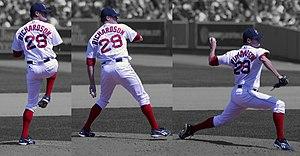
Dustin A. Richardson est un lanceur gaucher qui évolue en 2009 et 2010 pour les Red Sox de Boston de la Ligue majeure de baseball. Il est en 2015 sous contrat chez les Dodgers de Los Angeles.